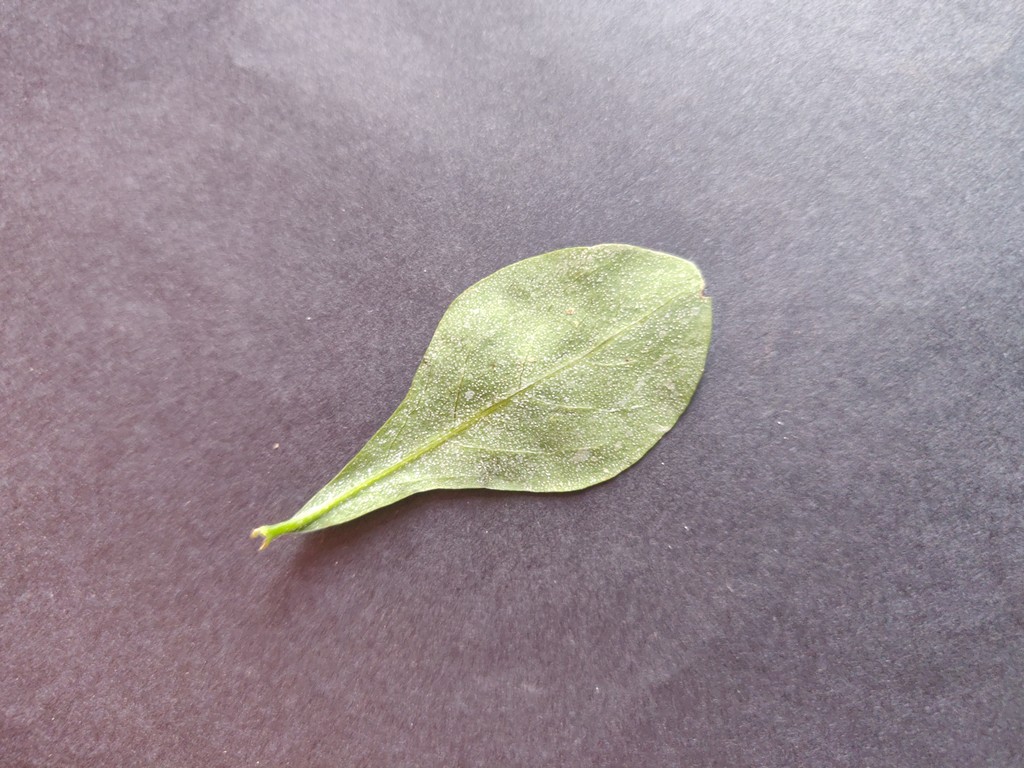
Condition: Healthy
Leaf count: single
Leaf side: back